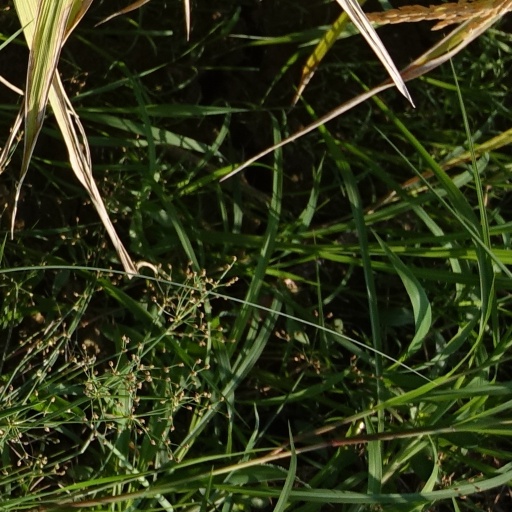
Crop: rice